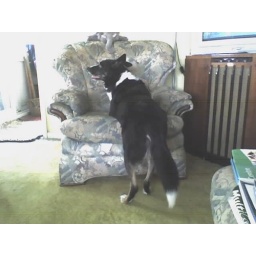
My Documents green eyed yellow idol. and the old bazaar in Cairo 001